Augustus N. Allen

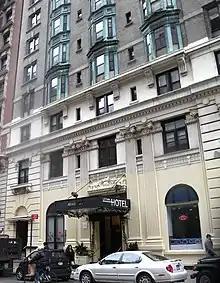
Latham Hotel

Allen designed the Latham Hotel, a 13-story building on East 28th Street, in 1906. It is now a budget hotel, but is ideally located for tourists, near the Empire State Building and convenient to Penn Station and Grand Central. The building is also home to Latham Properties, a full-service real estate firm in existence since 1979 that was active in purchasing hotels in Manhattan and South Beach in the mid 1980s and early 1990s. It still owns and manages a broad portfolio of properties in the New York and Miami metro areas.